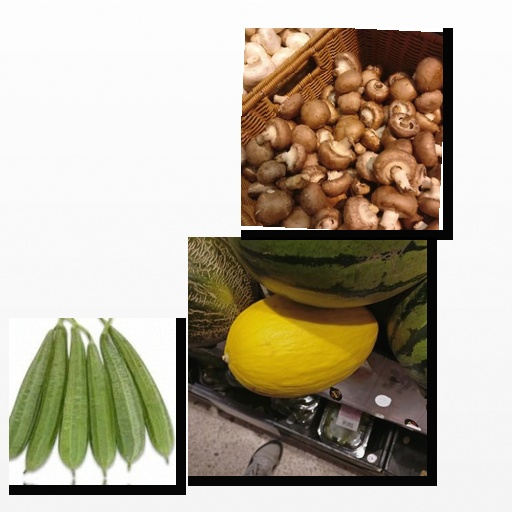
Food items: sponge_gourd, mushroom, melon